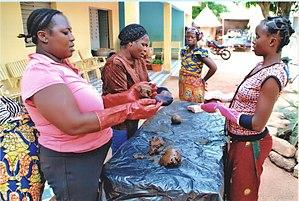
La kabakrou est un savon artisanal très populaire en Côte d'Ivoire.